Answer in natural language. Considering the relative positions, is black tv (highlighted by a green box) above or below island countertop with black color (highlighted by a red box)? Choose between the following options: above or below
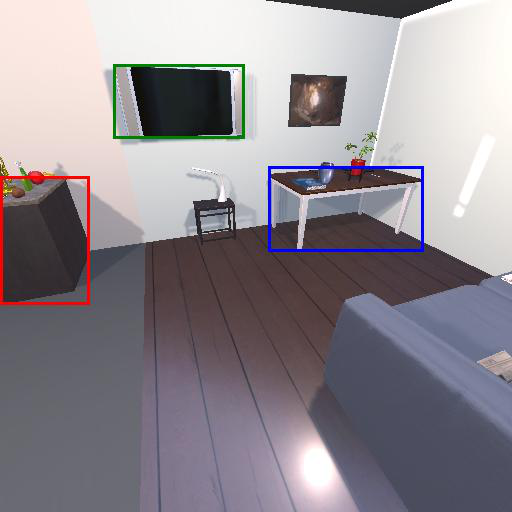
<answer>above</answer>